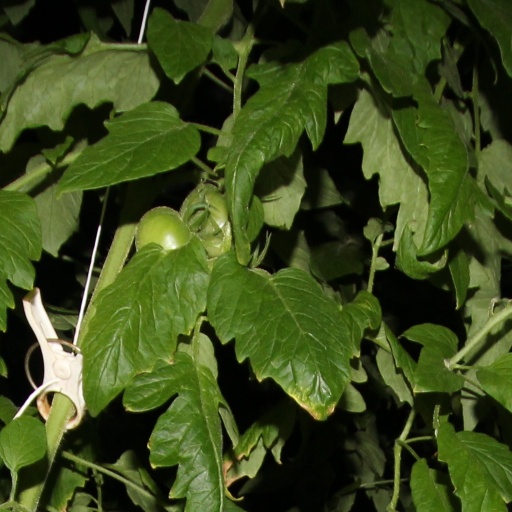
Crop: tomato